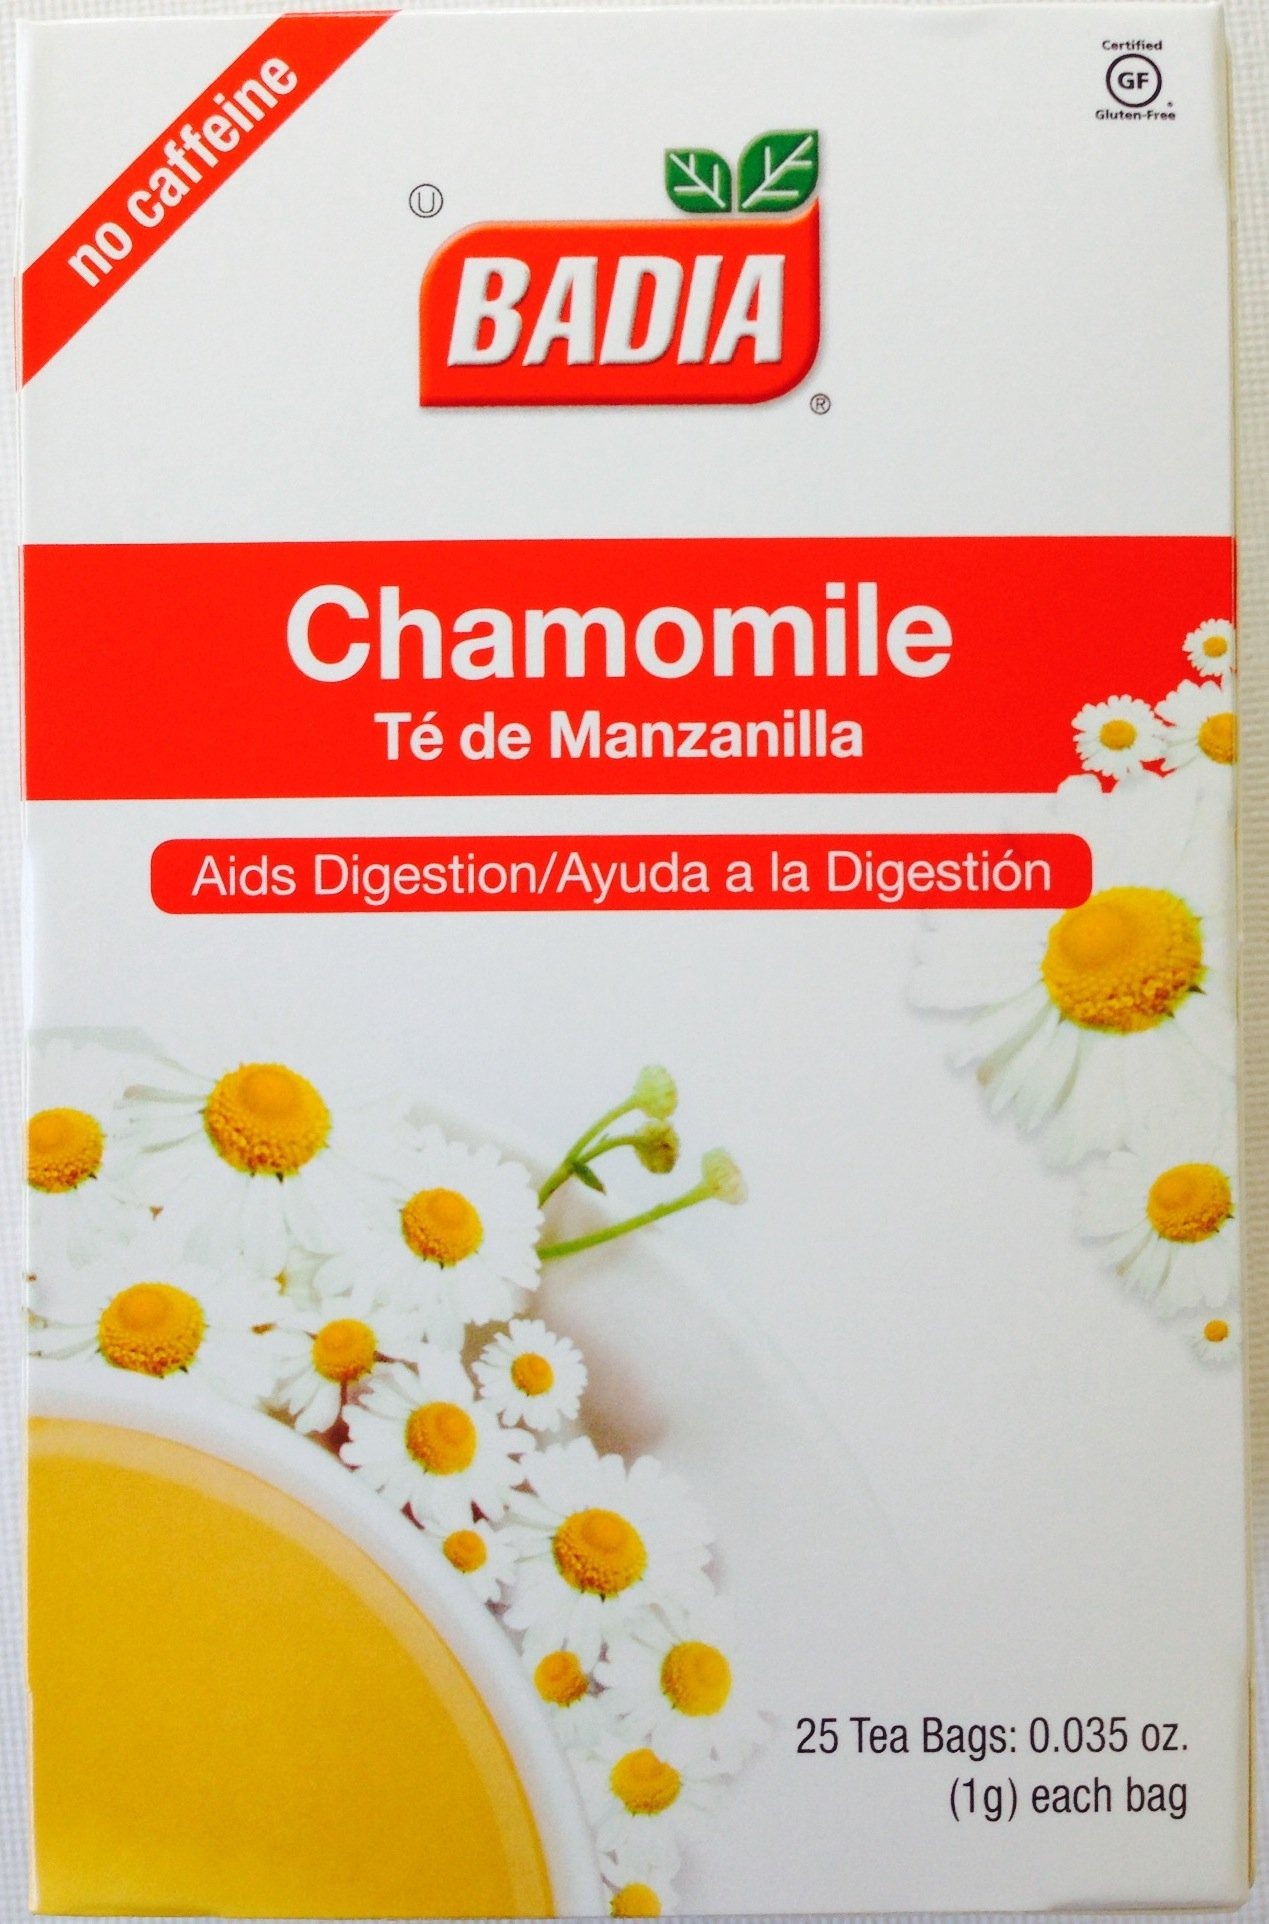
Item Name: Chamomile Tea Bags – 25 bags
Bullet Point: Badia
Product Description: Chamomile Tea 25 tea bags
Value: 25.0
Unit: Count

Price: 6.545